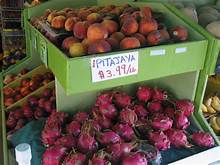
Label: Dragonfruit